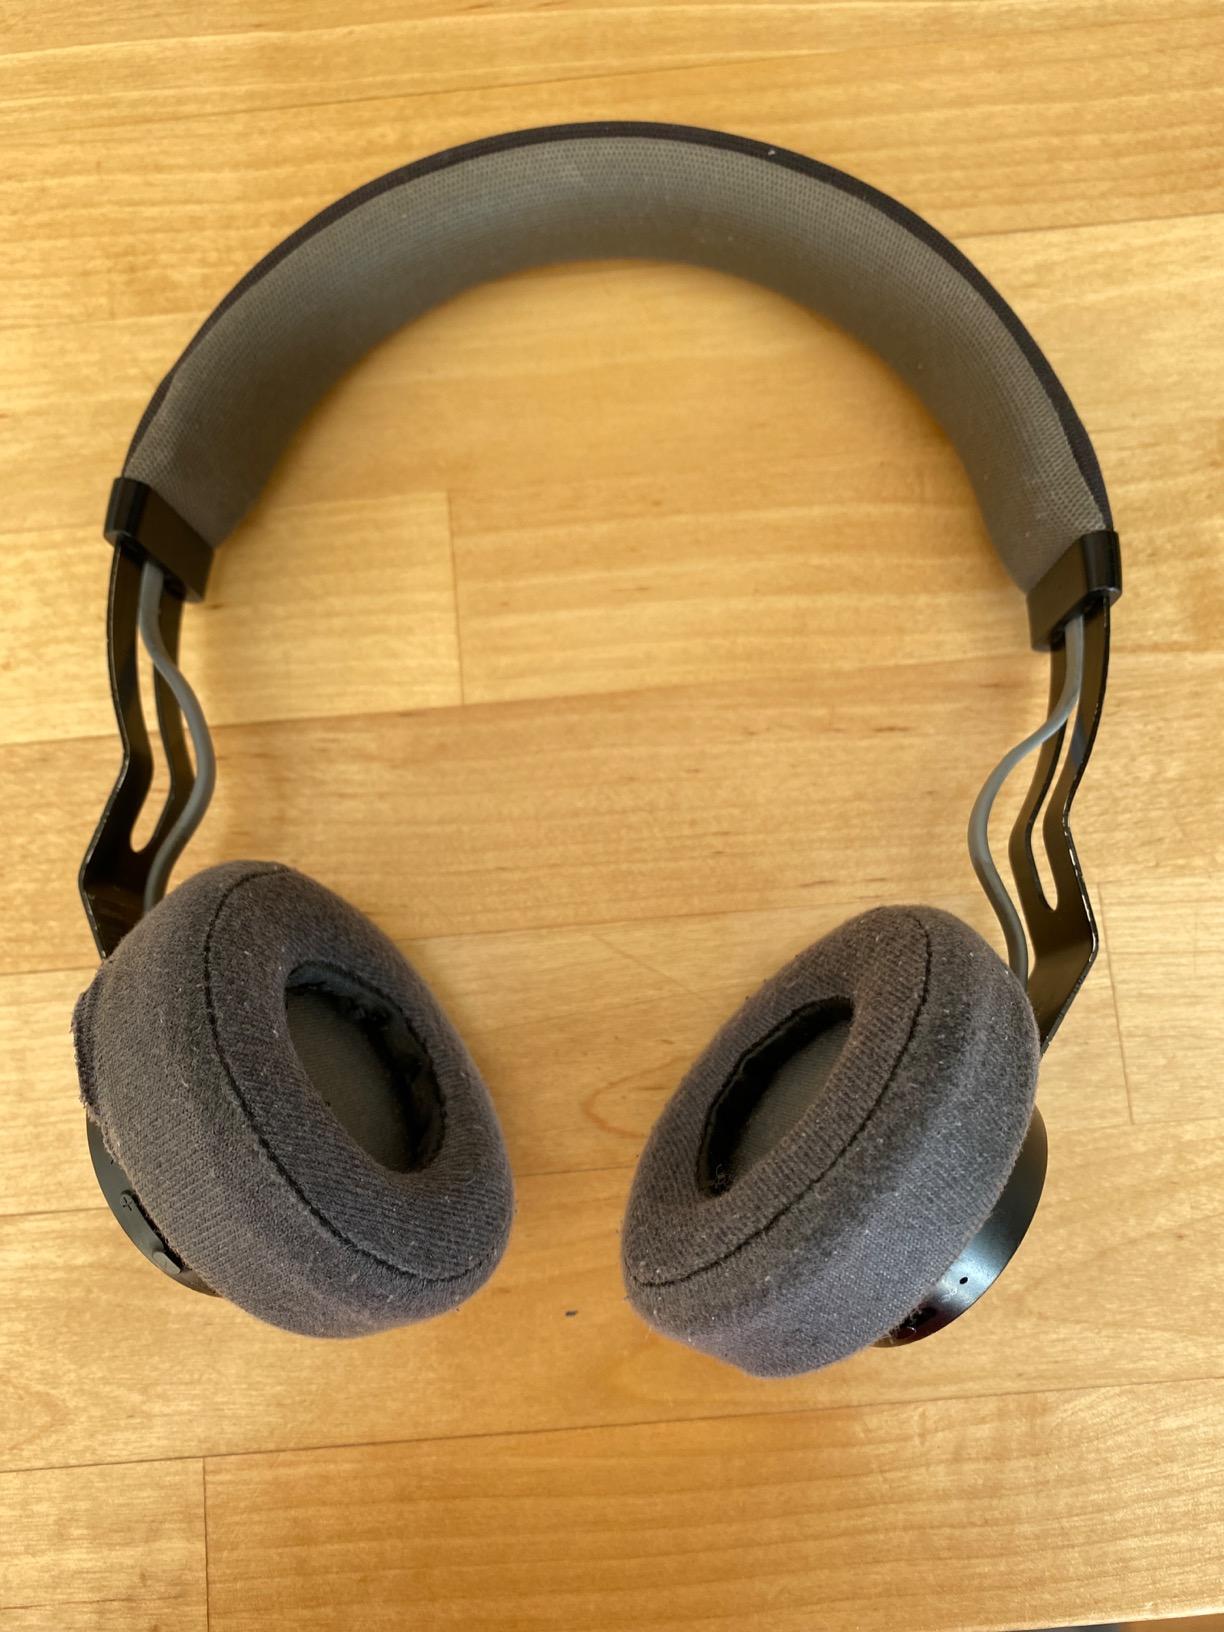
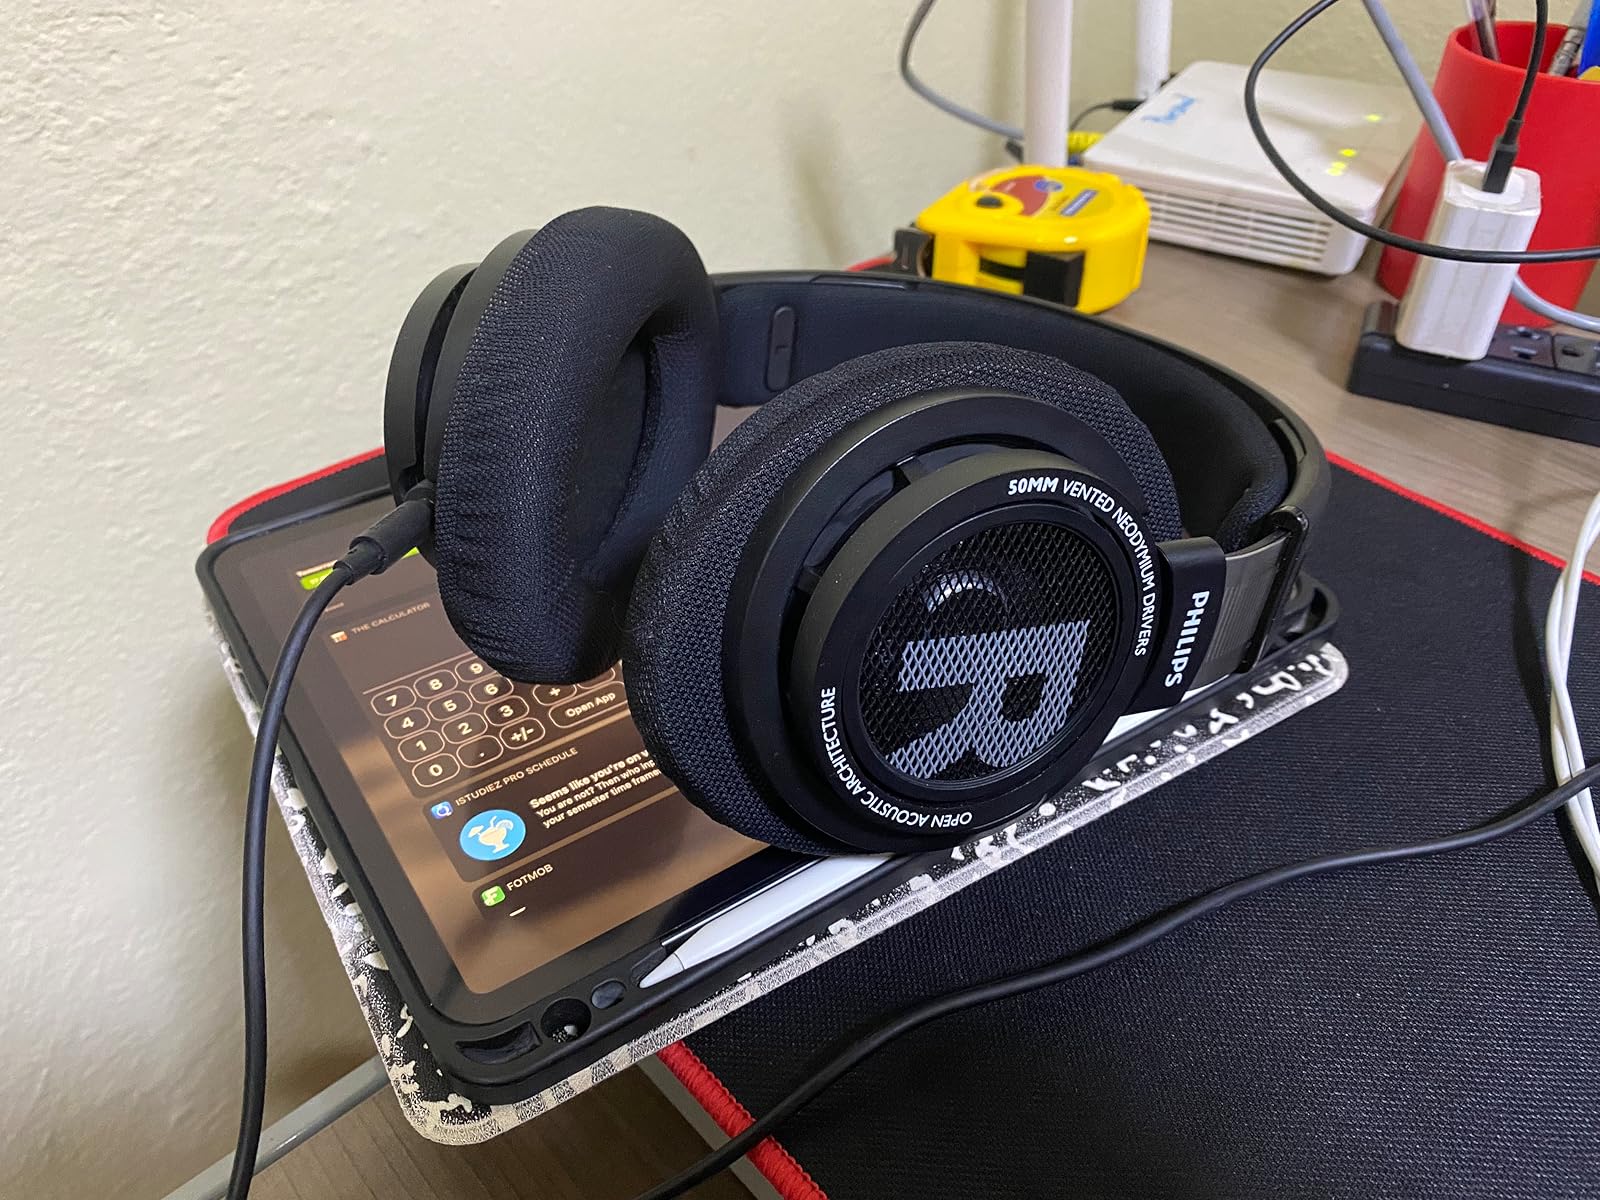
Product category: headphones
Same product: no